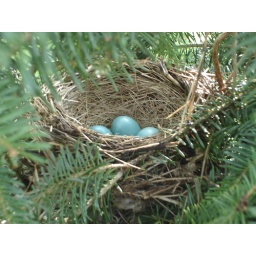
These Robin's eggs were nestled in a pine tree for sale at the greenhouse